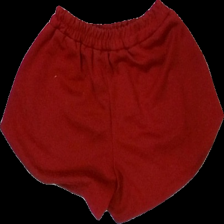
View: back
Type: Shorts
Category: Children
Brand: Adidas
Colors: Red, White
Material: 100% polyester
Pattern: Logo print
Cut: Regular
Season: All
Damage: nopprigt
Damage location: top center
Damage 2: nopprigt
Damage 2 location: middle center
Damage 3: nopprigt
Damage 3 location: bottom center
Price range: <50
Recommended usage: Energy recovery
Description: shorts med tryck
Comment: noppriga och urtvättade